Ampera LRT station

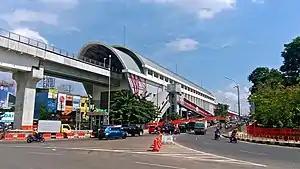
Ampera Station, photo was taken on

Ampera Station is a station of the Palembang LRT Line 1, located in Ilir Timur I, Palembang.